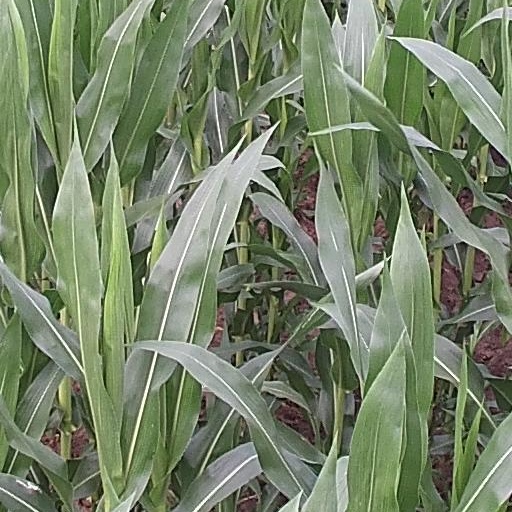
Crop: maize; corn